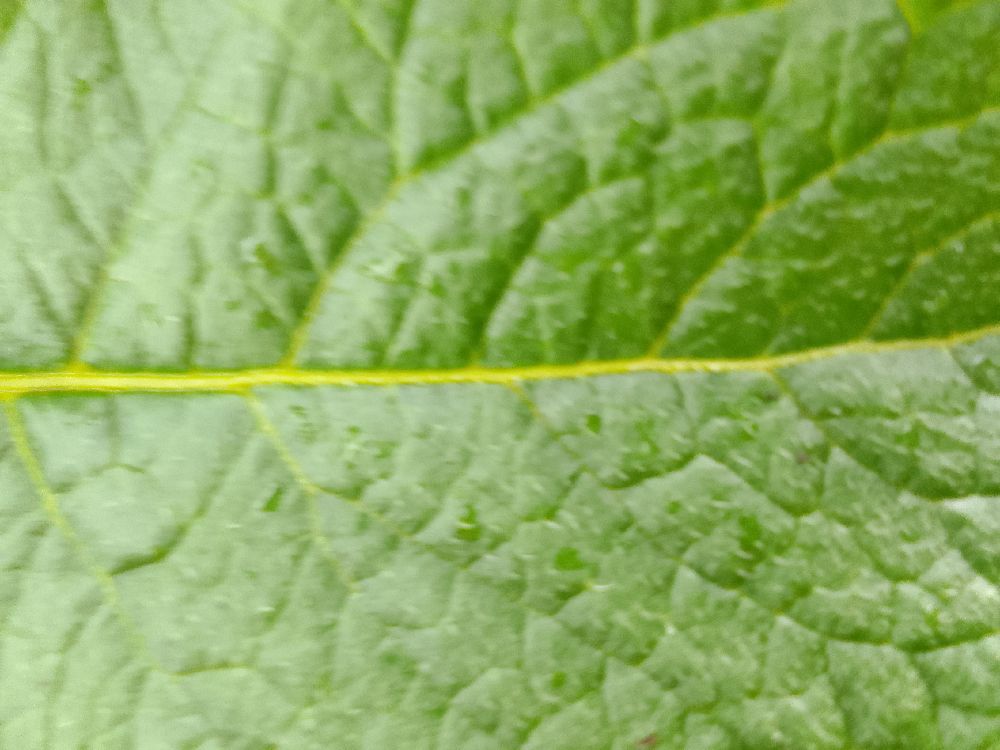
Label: Healthy